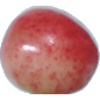
Label: cherry_rainier